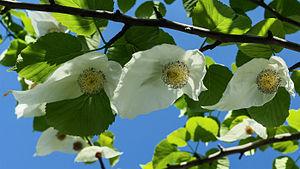
Davidia involucrata (arbre aux mouchoirs) - Branche fleurie
Davidia involucrata, appelé aussi Arbre aux mouchoirs ou encore Arbre aux pochettes, en raison de ses larges bractées blanches, est un arbre de la famille des Nyssaceae originaire de Chine, aujourd'hui rare ou disparu de la plupart de ses régions d’origine.